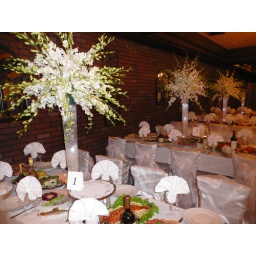
10 person tables in the Main room